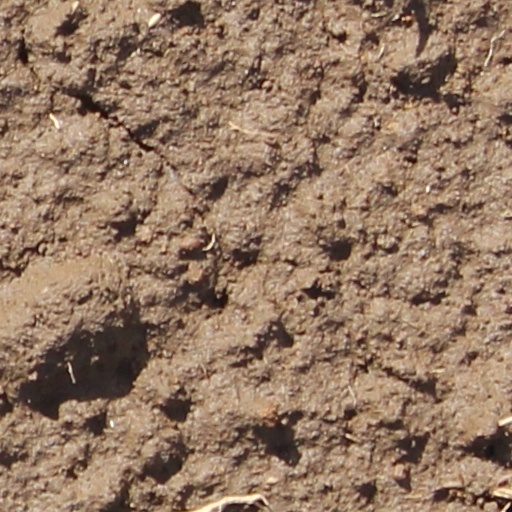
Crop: wheat